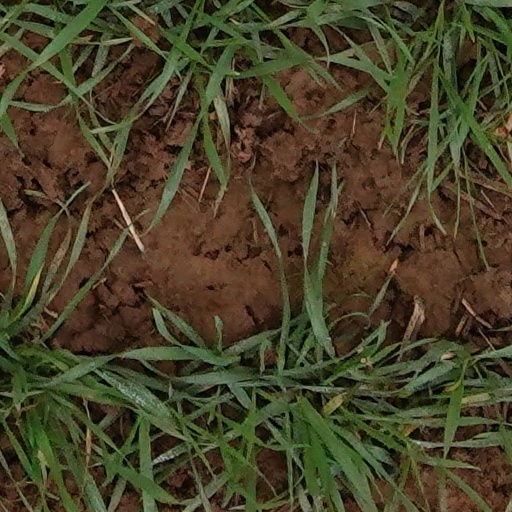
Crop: wheat